John Camden Neild

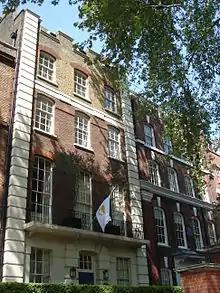
5 Cheyne Walk

Neild, son of James Neild, prison reformer, was probably born in St. James's Street, London, about 1780. He was educated at Eton from 1793 to 1797, then at Trinity College, Cambridge, graduating in 1801, and being awarded his honorary M.A. three years later, as is standard at Cambridge. On 9 February 1808 he was called to the bar at Lincoln's Inn.